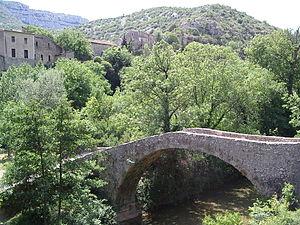
Pont sur la Vis à Navacelles (Hérault)
La Vis est une rivière non domaniale française, important affluent cévenol de l'Hérault en rive droite, qui coule dans les départements du Gard et de l'Hérault en région Occitanie.